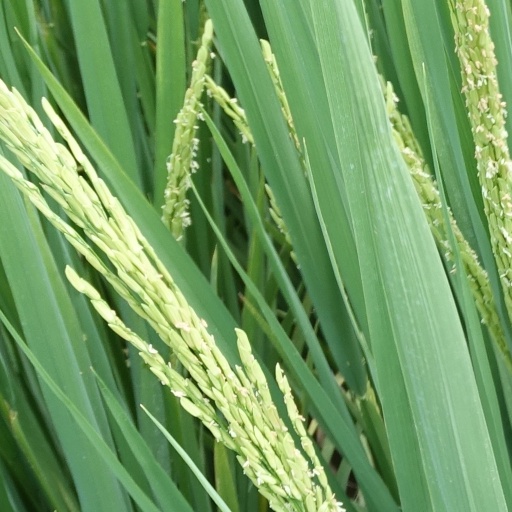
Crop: rice